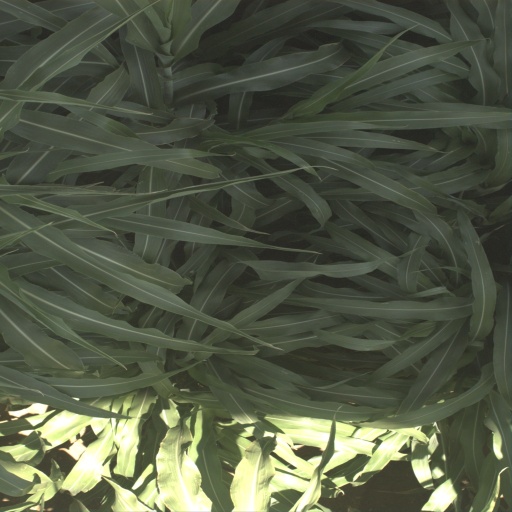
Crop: sorghum